Saint Monica Preparatory

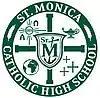
Former logo of Saint Monica Catholic High School

The elementary and high schools had long been affiliated with one another as parish schools serving the St. Monica Catholic Church but were administered separately. In the spring of 2022, the school board announced that the two schools would merge into one legal entity under a single administration beginning in the 2022–23 academic year. The TK-12 school would be rebranded as Saint Monica Preparatory.